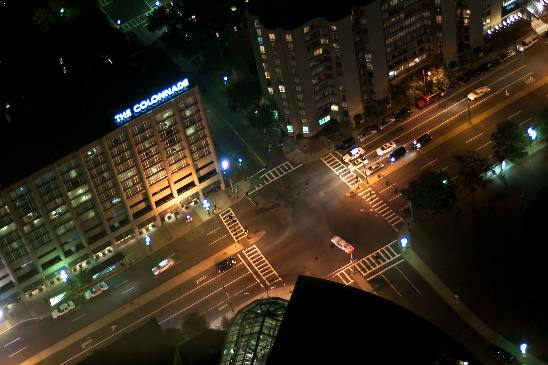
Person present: No